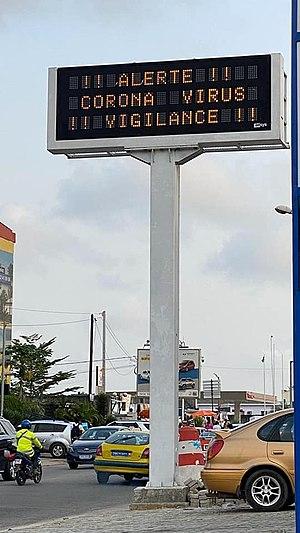
La pandémie de Covid-19 en Côte d'Ivoire est identifiée depuis le 11 mars 2020, date à laquelle le premier cas de Covid-19 est confirmé sur le territoire. Cette maladie virale est causée par le SARS-CoV-2.